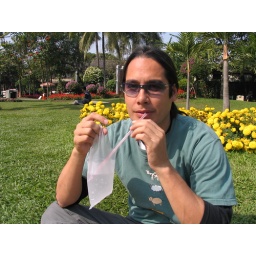
They sell sodas in plastic bags with a straw.